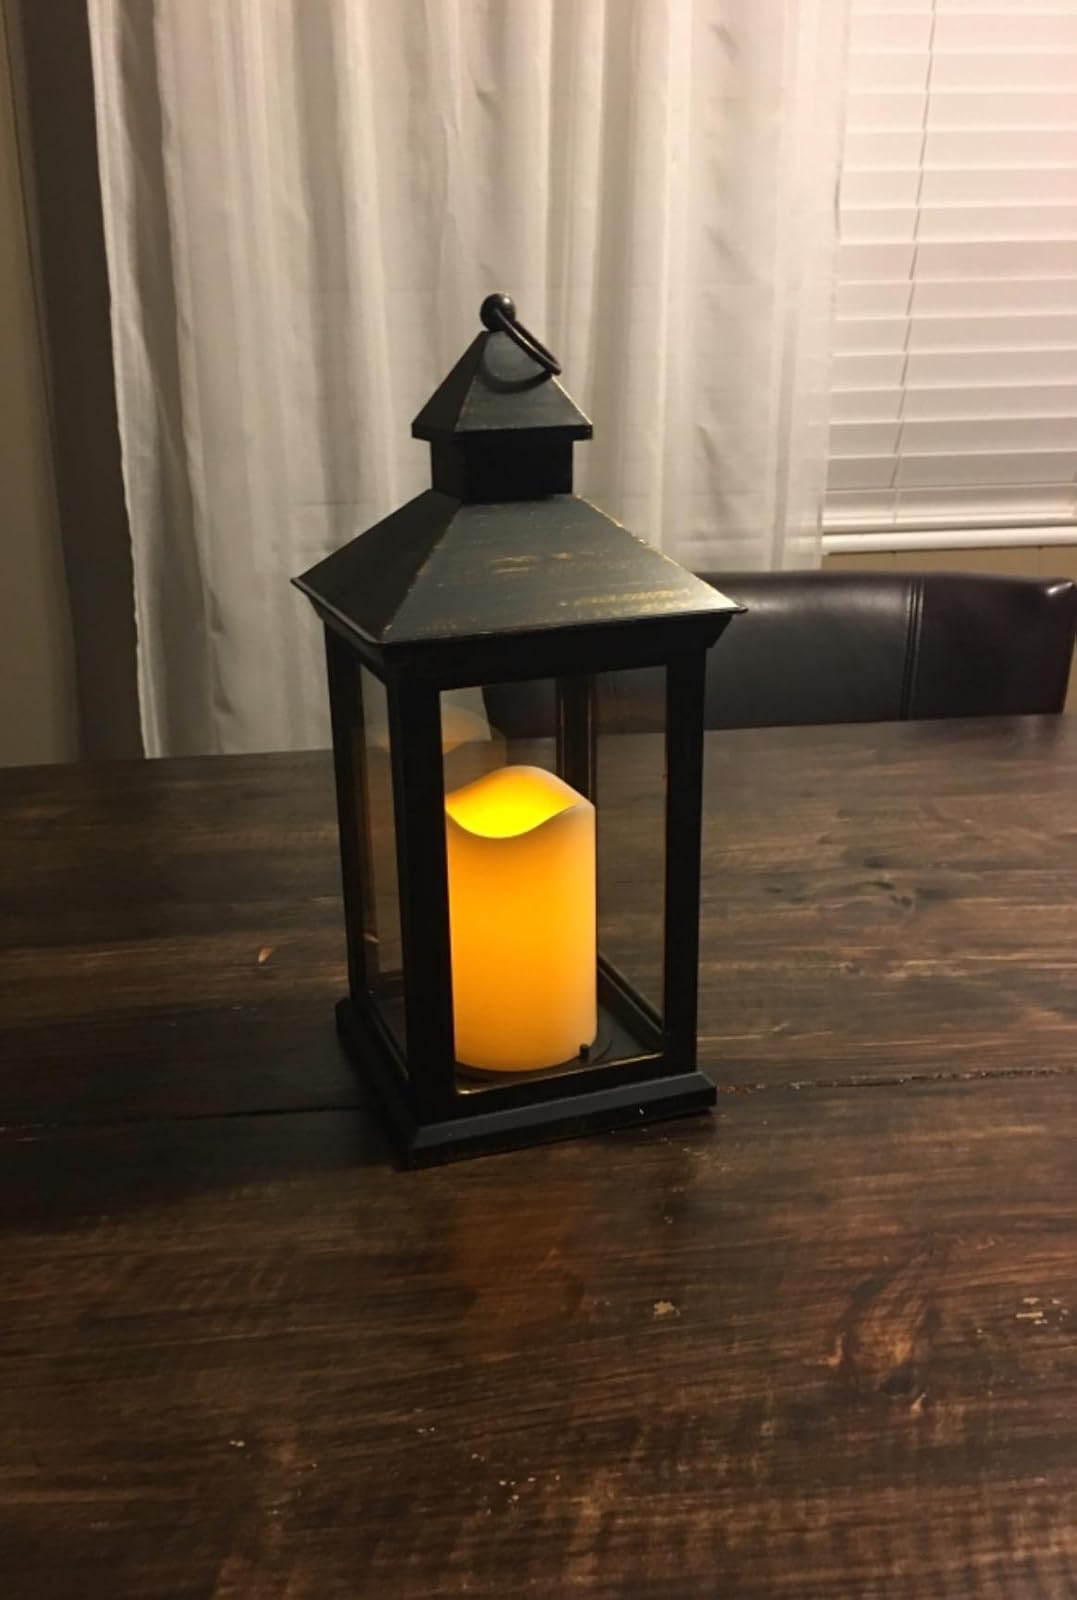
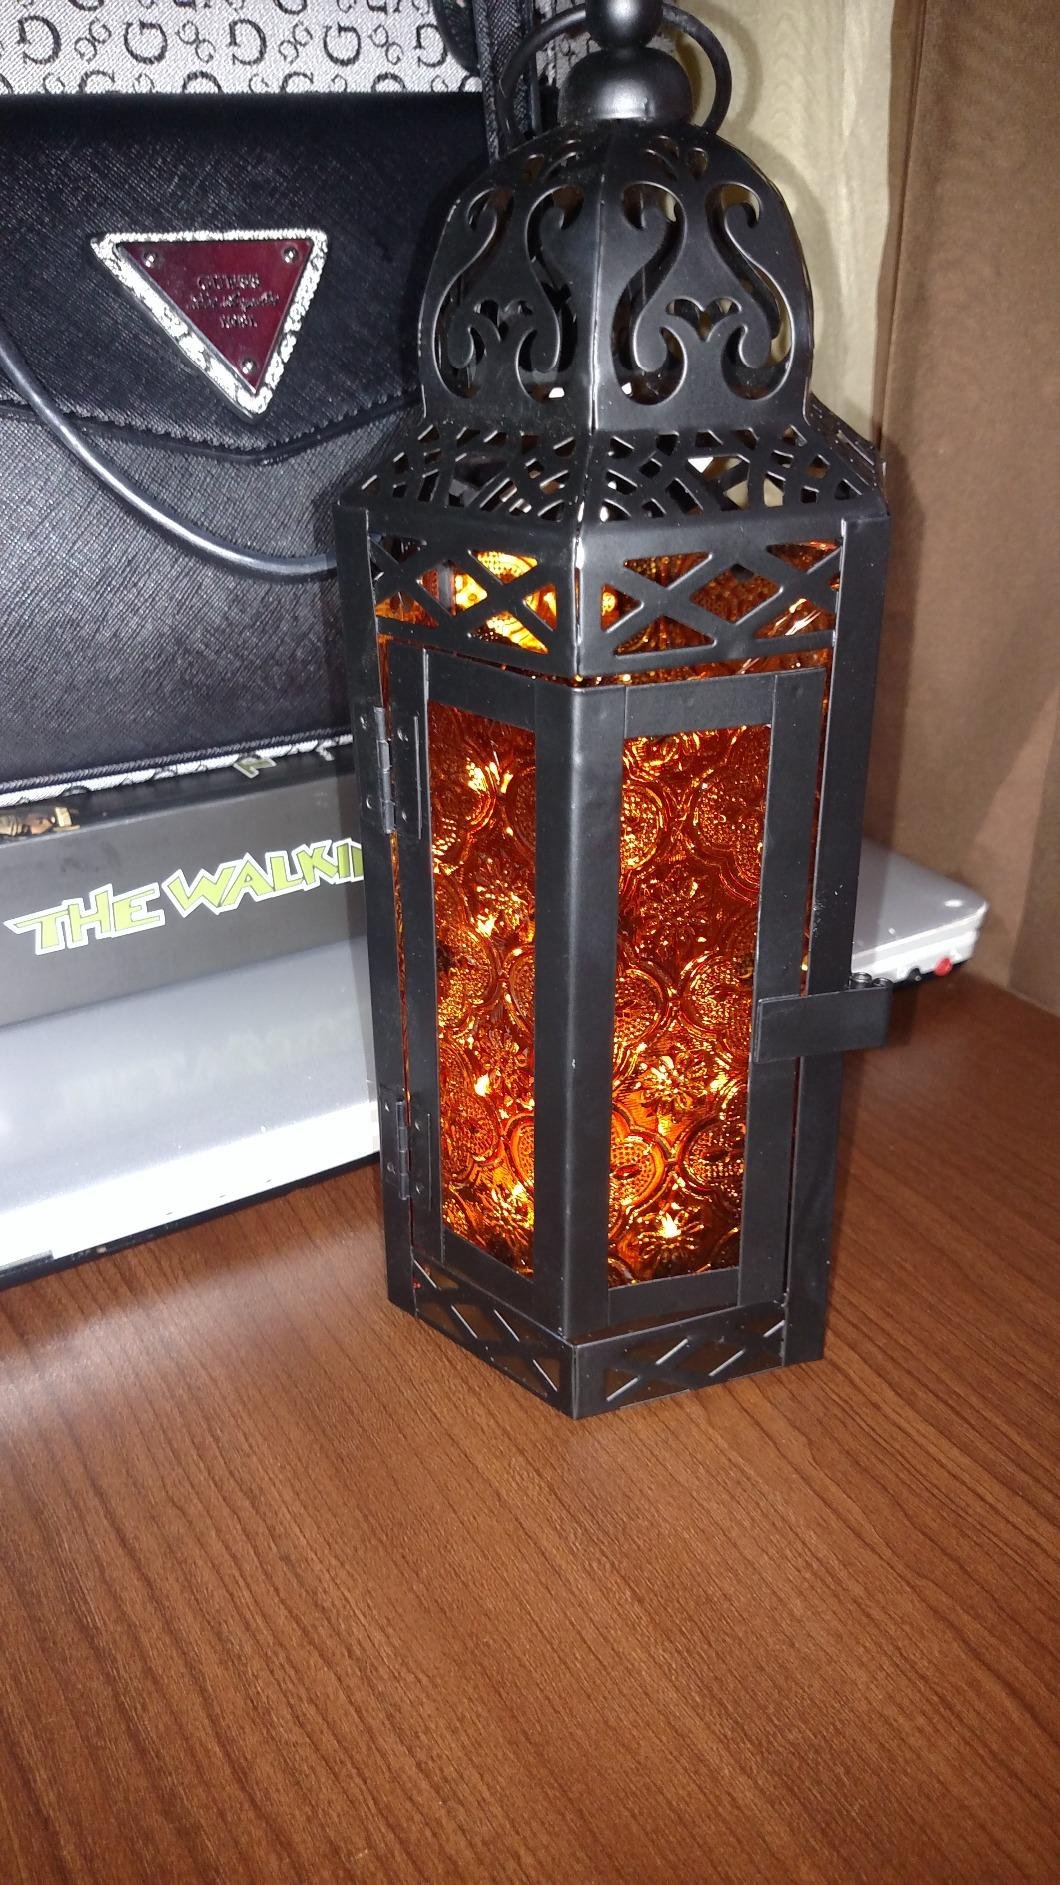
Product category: lantern
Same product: no